Phil Maton

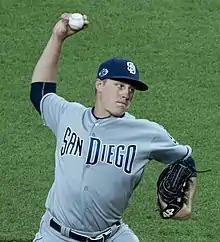
Maton with the Padres in 2019

On June 11, 2017, Maton was called up by the Padres after Jake Esch was designated for assignment. Maton remained with the big league club for the rest of the season, pitching in a middle relief role. He finished the season with a 4.19 ERA and 46 strikeouts in 43 innings over 46 games.